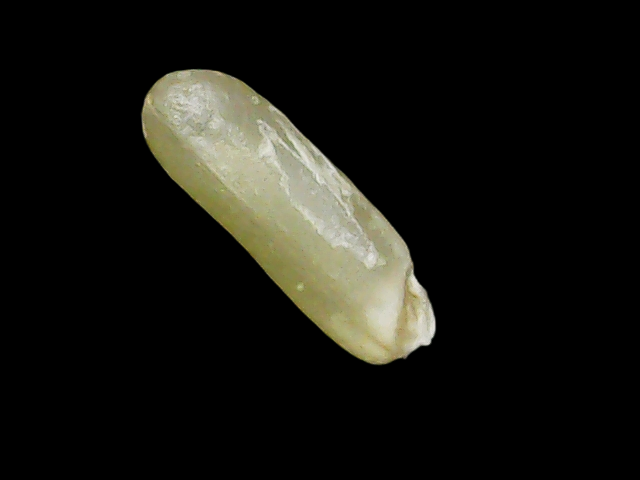
Rice variety: Binadhan7